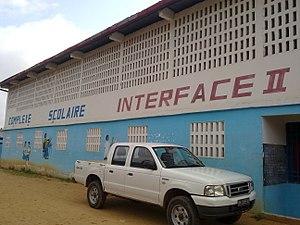
Le Complexe Scolaire Interface
Le complexe Scolaire Interface est un ensemble d’établissements scolaires situés en République démocratique du Congo, plus précisément dans la capitale Kinshasa, comportant une école maternelle, primaire et secondaire – Les établissements du complexe Scolaire Interface sont localisés dans les communes de Mont Ngafula, Ngaliema et bien d’autres.